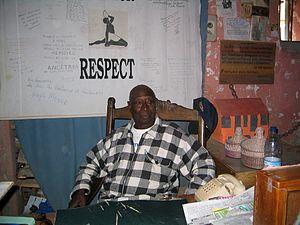
Boubacar Joseph N'DIAYE, le conservateur de la Maison des Esclaves à l'île de Gorée (Sénégal)
Boubacar Joseph Ndiaye se présentait comme le « conservateur en chef » de la Maison des Esclaves à l’île de Gorée. Il reste l’une des figures sénégalaises les plus connues, notamment des touristes, même si les travaux scientifiques récents sur la traite négrière et l'histoire de l'île ont conduit à remettre ses propos passionnés en perspective.